Friedrich Haider

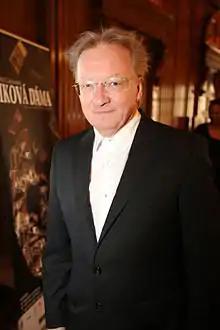

Haider is a graduate of the Anton Bruckner Private University Linz (piano with Martha Picker and conducting with Leopold Mayer), the University of Music and Performing Arts Vienna (conducting with Karl Österreicher and the (master classes by Milan Horvat). His theatrical debut took place on 26 July 1984 in Klagenfurt with Johann Strauss II' "Wiener Blut". In the concert hall he introduced himself in the same year for the first time on the podium of the Vienna Chamber Orchestra. After various stations as an assistant, he developed a repertoire at mainly smaller opera houses, which today comprises more than 60 titles and combines the most diverse subjects and styles.